Heavy metal genres

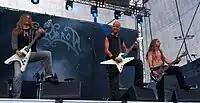
Folk, pagan, and Viking metal band Moonsorrow

Doom metal is an extreme form of heavy metal music that typically uses slower tempos, low-tuned guitars, and a much "thicker" or "heavier" sound than other metal genres. Both the music and the lyrics intend to evoke a sense of despair, dread, and impending doom. The genre is strongly influenced by the early work of Black Sabbath, who formed a prototype for doom metal with songs such as "Black Sabbath", "Electric Funeral" and "Into the Void". During the first half of the 1980s, a number of bands from England (Pagan Altar, Witchfinder General), the United States (Pentagram, Saint Vitus, Trouble) and Sweden (Candlemass, Count Raven) defined doom metal as a distinct genre.